String bog

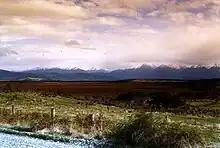
The Kepler Mire, a string bog in New Zealand.

A string bog or string mire is a bog consisting of slightly elevated ridges and islands, with woody plants, alternating with flat, wet sedge mat areas. String bogs occur on slightly sloping surfaces, with the ridges at right angles to the direction of water flow. They are an example of patterned vegetation.